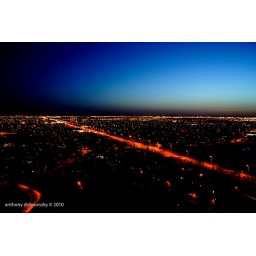
the little white dots in the sky are planes in a holding pattern